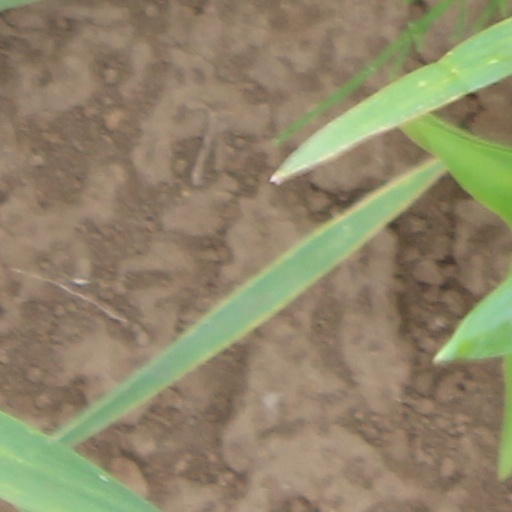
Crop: wheat